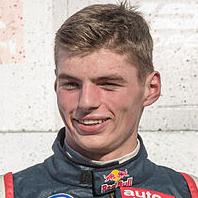
Age: 16